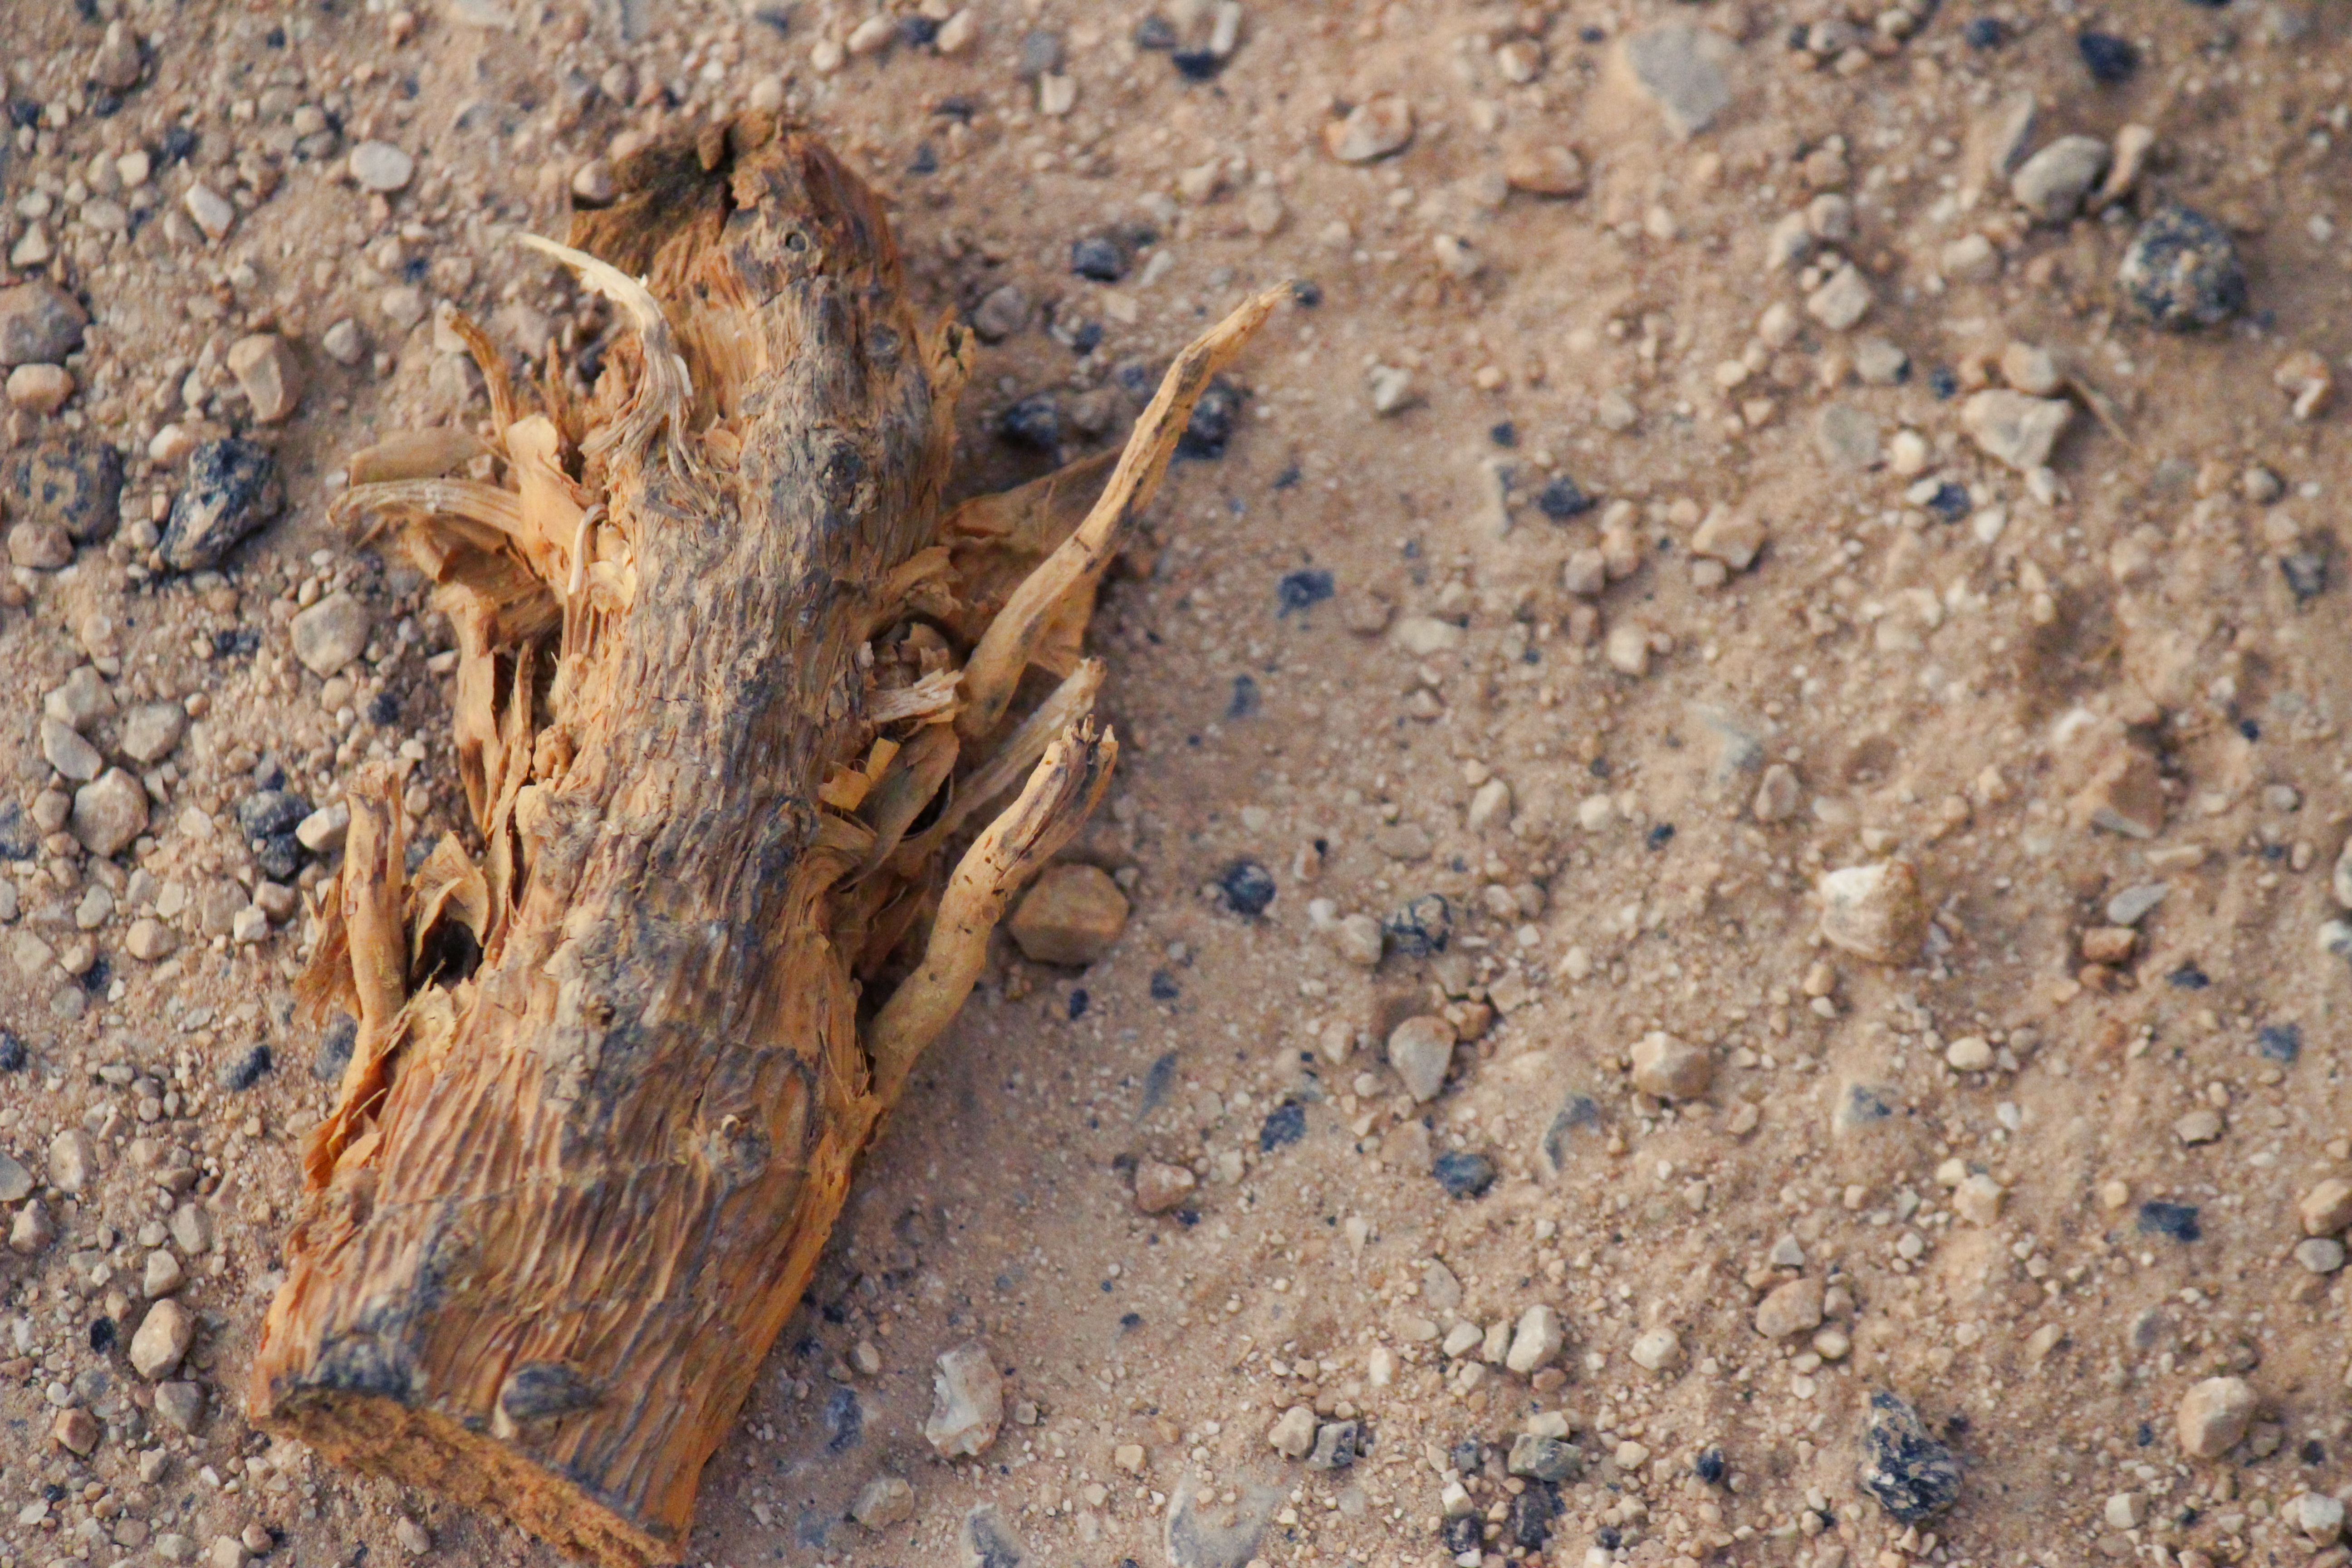
sand, wood, leaf, wildlife, insect, soil, fauna, root, stones, earth, macro photography, sassi